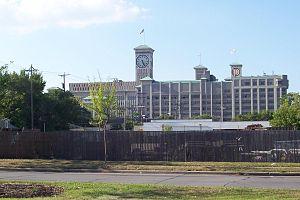
Allen-Bradley est la marque d'une gamme d'équipements d'automation industrielle, aujourd'hui propriété de Rockwell Automation. La société, dont le chiffre d'affaires s'élèvait à environ 6,4 milliards de dollars américains en 2013, fabrique des automates programmables, des interfaces homme-machine, des capteurs, des composants et des systèmes de sécurité, des logiciels, des variateurs et des systèmes d'entraînement, des contacteurs, des centres de commande de moteur et des systèmes de ce type des produits. Rockwell Automation fournit également des services de gestion d'actifs, notamment des services de réparation et de conseil. Le siège social de Rockwell Automation est situé à Milwaukee, Wisconsin.
Cet article recense les plus grands cadrans d'horloges.